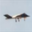
Label: airplane